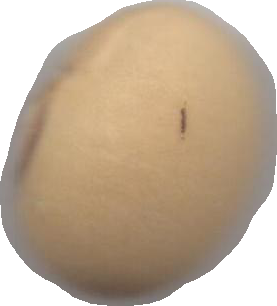
Variety: Grobogan